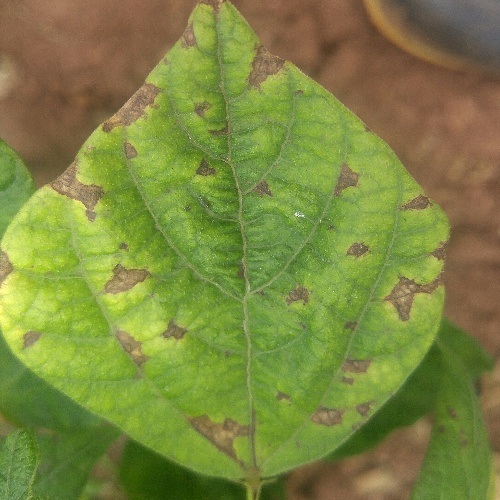
Leaf condition: angular_leaf_spot